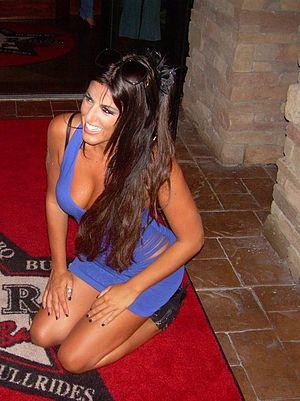
Secret Story est une émission française de télé réalité diffusée du 23 juin 2007 au 7 décembre 2017. D'abord en prime-time sur TF1, avant de basculer partiellement sur NT1 en 2015 puis totalement en 2016 et 2017. La présentation est assurée par Benjamin Castaldi jusqu'en 2014, puis il fut relayé par Christophe Beaugrand à partir de 2015.
Claudia Romani, née le 14 avril 1982 à L'Aquila en Italie, est un mannequin. Elle est apparue sur des couvertures de magazines célèbres tels que GQ ou encore Maxim, et, en 2006, a même été élue l'une des 100 plus belles femmes du monde par l'édition danoise de FHM. Le 21 août 2015, elle participe à la 9ᵉ saison de l'émission de télé-réalité Secret Story, avec son petit ami Kevin Gleizes.